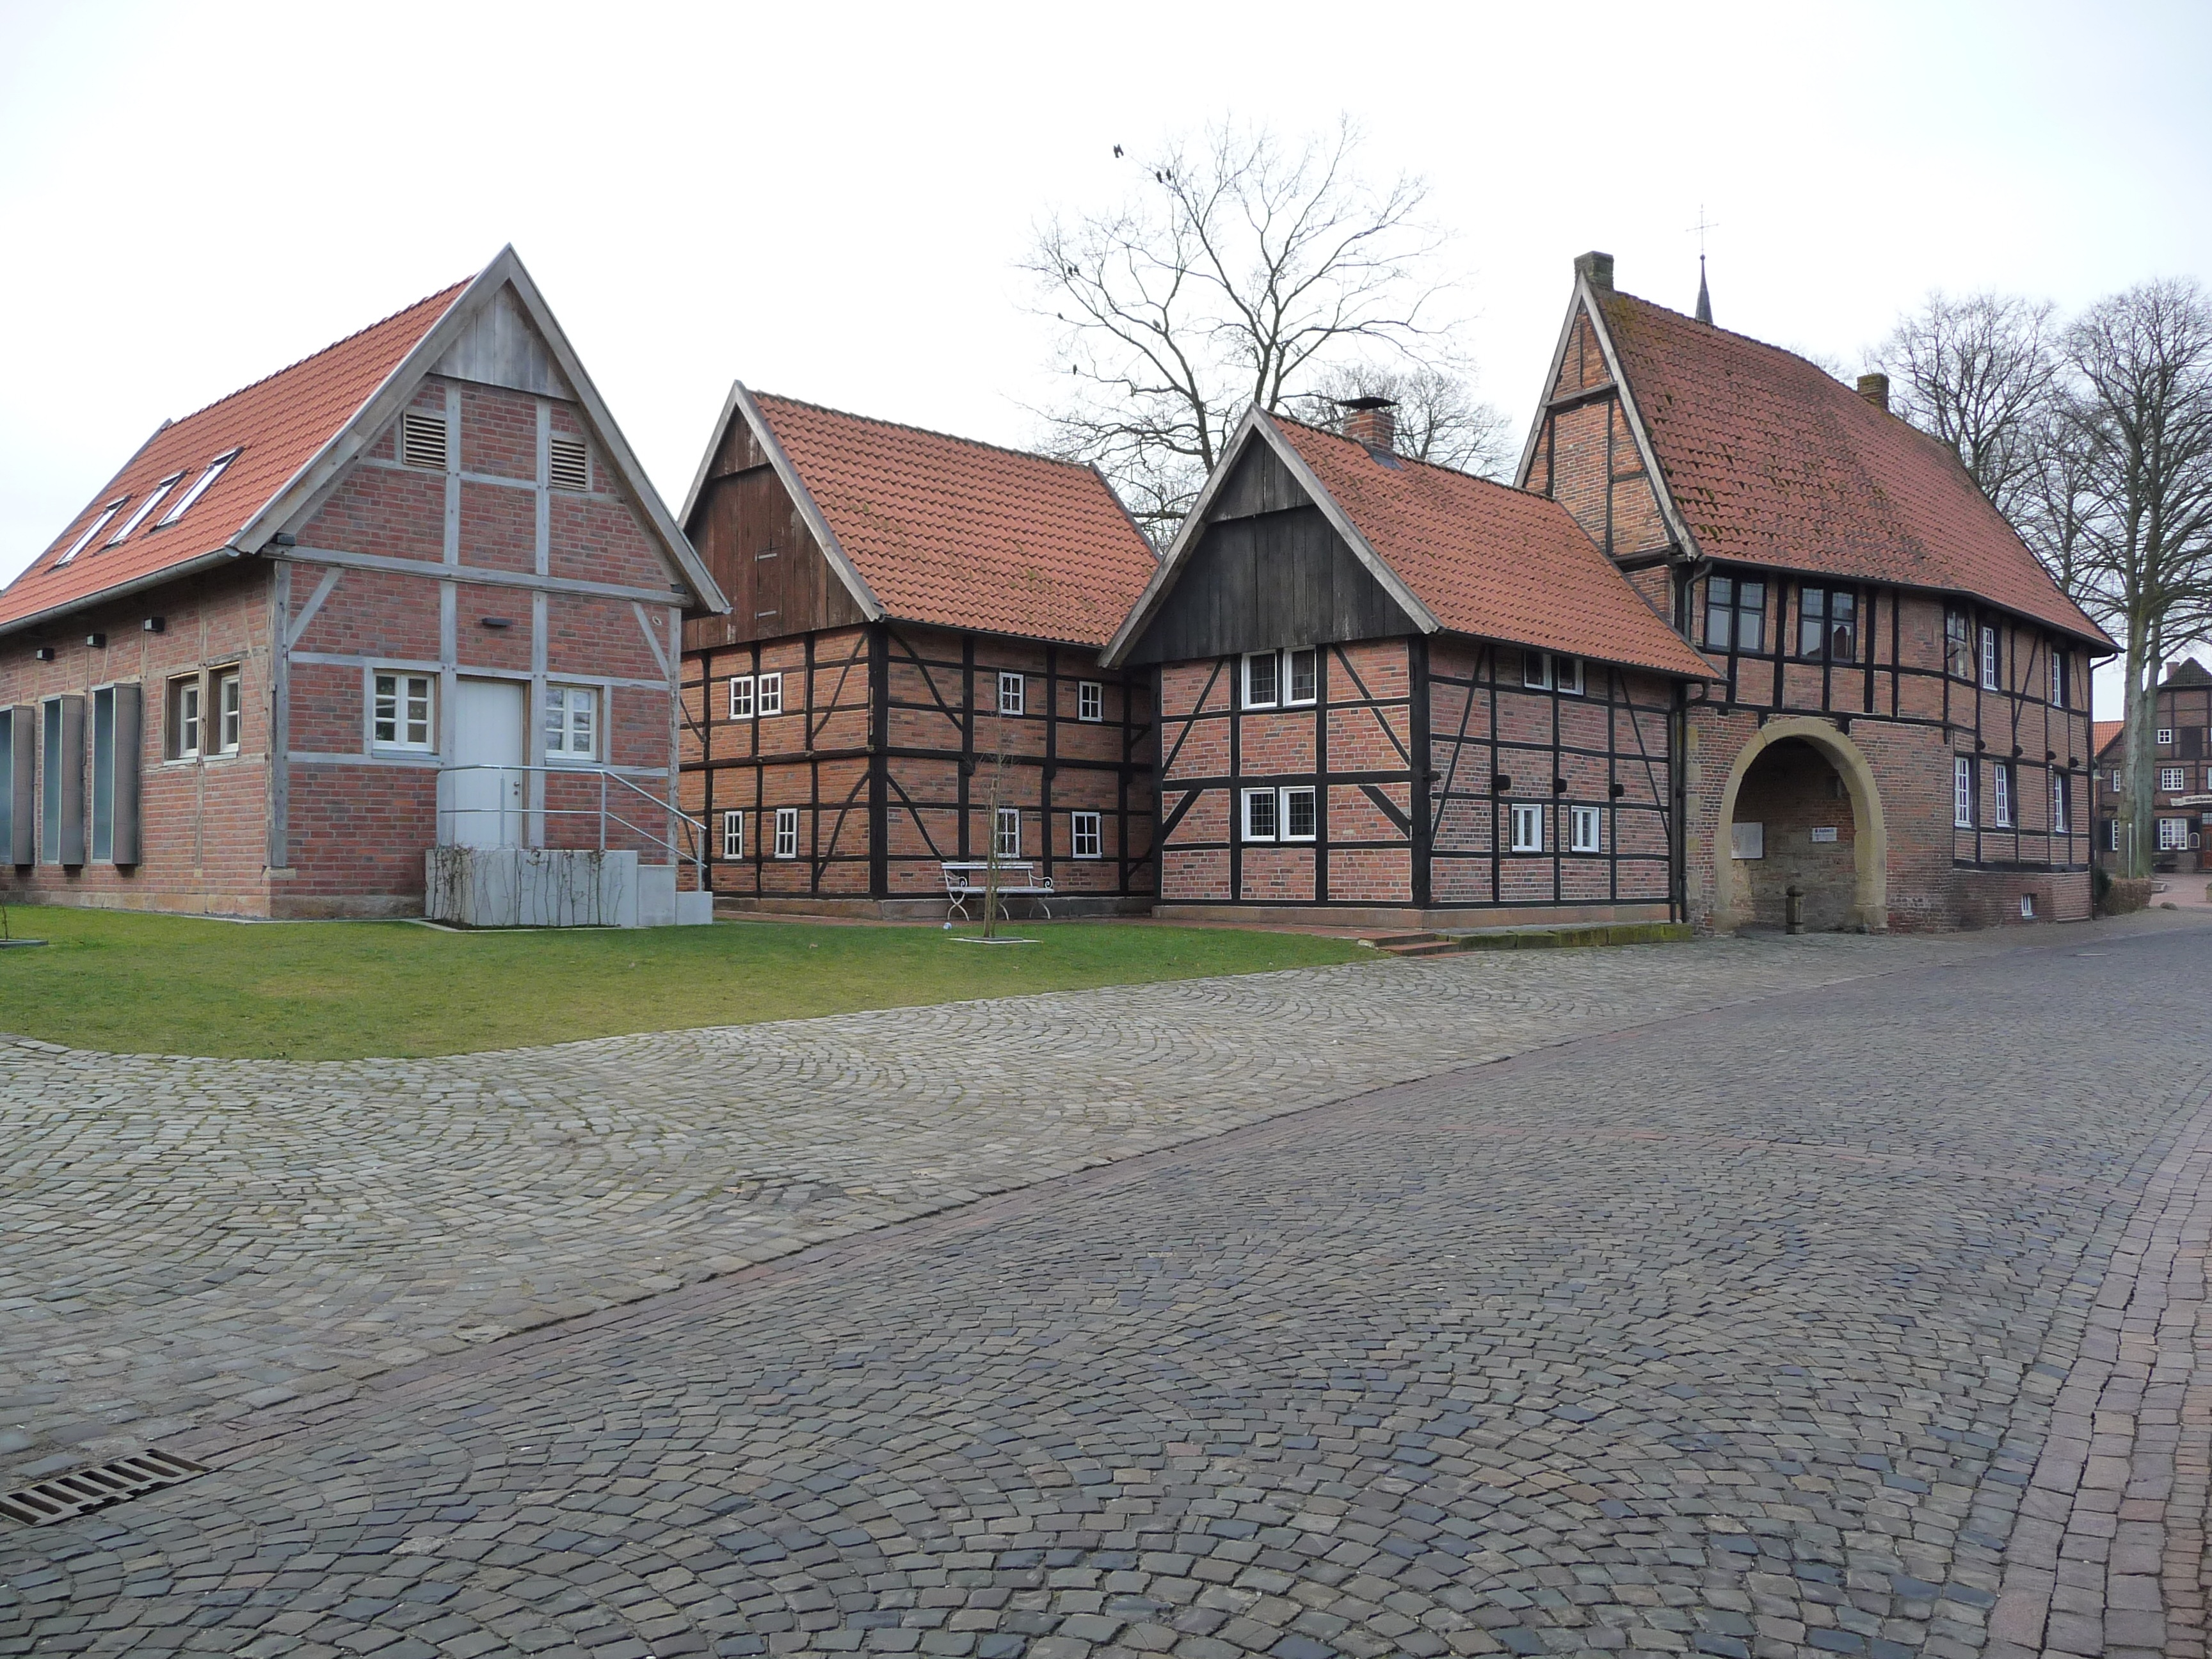
architecture, farm, house, roof, building, barn, home, suburb, cottage, facade, property, farmhouse, estate, neighbourhood, rural area, historical monument, timber framed building, residential area, gold village